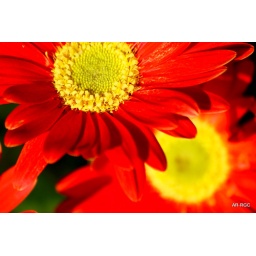
best cosmos flower in garden in brilliant red color and great bookeh